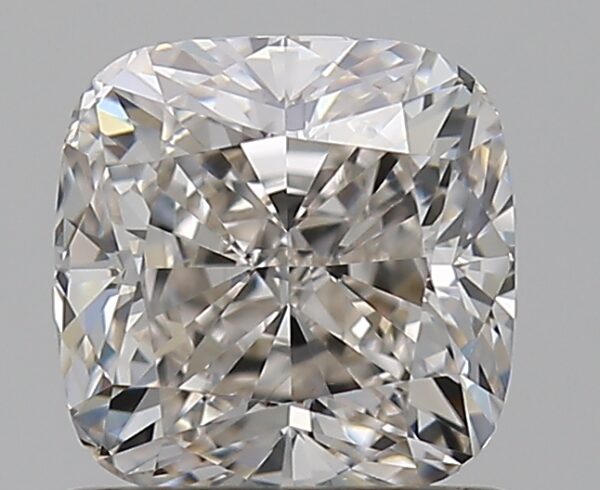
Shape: cushion
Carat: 1
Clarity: VS1
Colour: I
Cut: EX
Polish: EX
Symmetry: VG
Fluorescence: N
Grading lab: GIA
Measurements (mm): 5.58 x 5.51 x 3.83